President's Office, Asmara

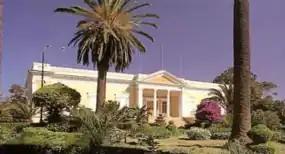
The State House in Asmara, was built in 1897.

The former Italian governmental palace was built in 1897 by Ferdinando Martini, the first Italian governor of Eritrea. The Italian government wanted to create an impressive building, from which the Italian governors could show the dedication of the Kingdom of Italy to the "Colonia primogenita" (first daughter-colony) as Eritrea was called. The building was in Asmara, which had just been made capital of Eritrea.